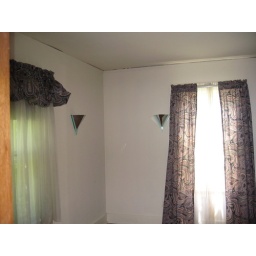
ugly curtains and wall sconces in BR.